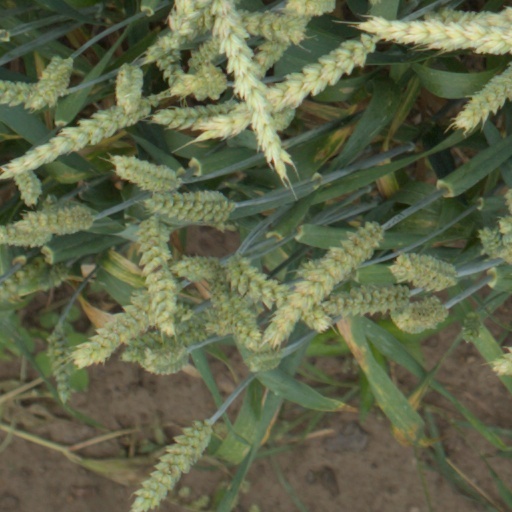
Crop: wheat